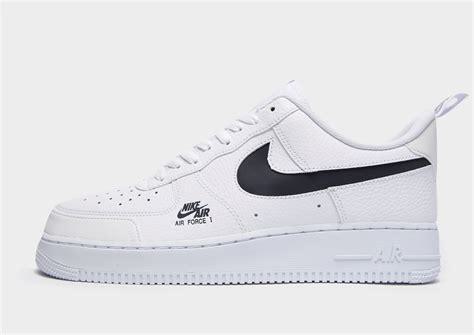
Brand: Nike
Model: Force 1 LV8